Frederick Marriott

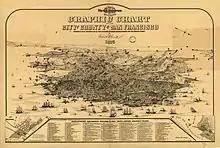
Graphic Chart of the City and County of San Francisco, revised and drawn by L.R. Townsend, E. Wyneken and J. Mendenhall, April 1875. Published by the "San Francisco News Letter" ("by Frederick Marriott", publisher).

Marriott was a founder of "The Illustrated London News". and credited as the publisher of the "San Francisco News Letter and California Advertiser", subtitled "The Authorized Organ of the Aerial Steam Navigation Company". One of the lead columns of the "News Letter" was named "Town Crier", written by Major Ambrose Bierce.